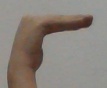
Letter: haa